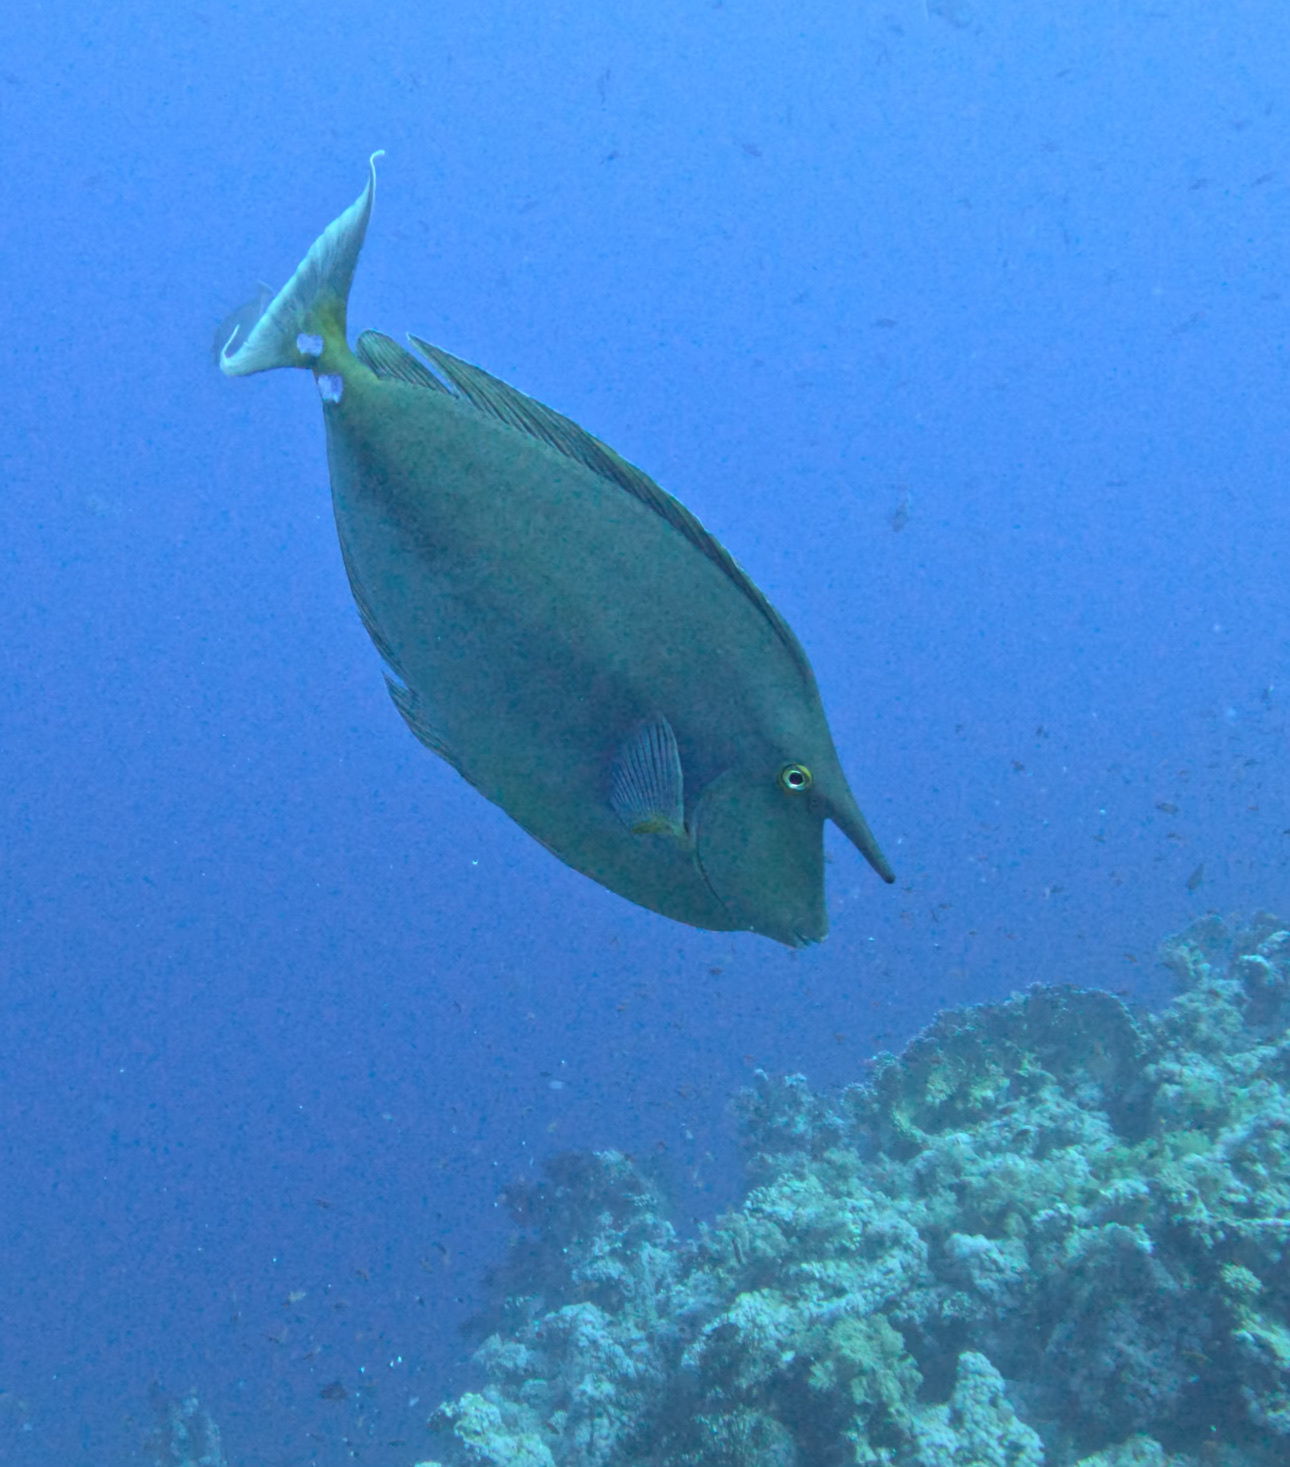
Naso unicornis (Bluespine Unicornfish)